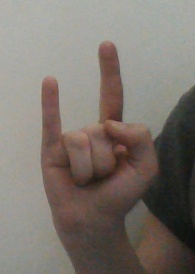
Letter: la